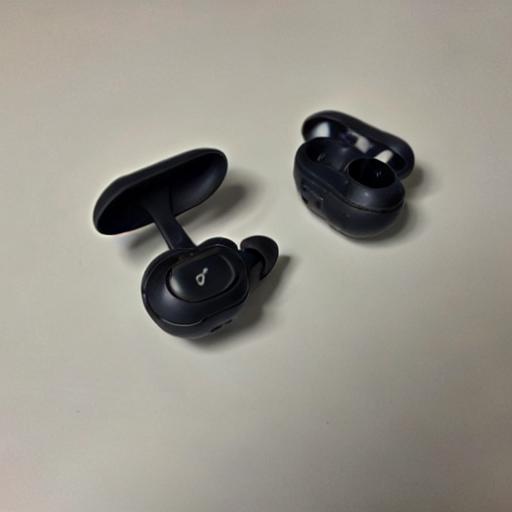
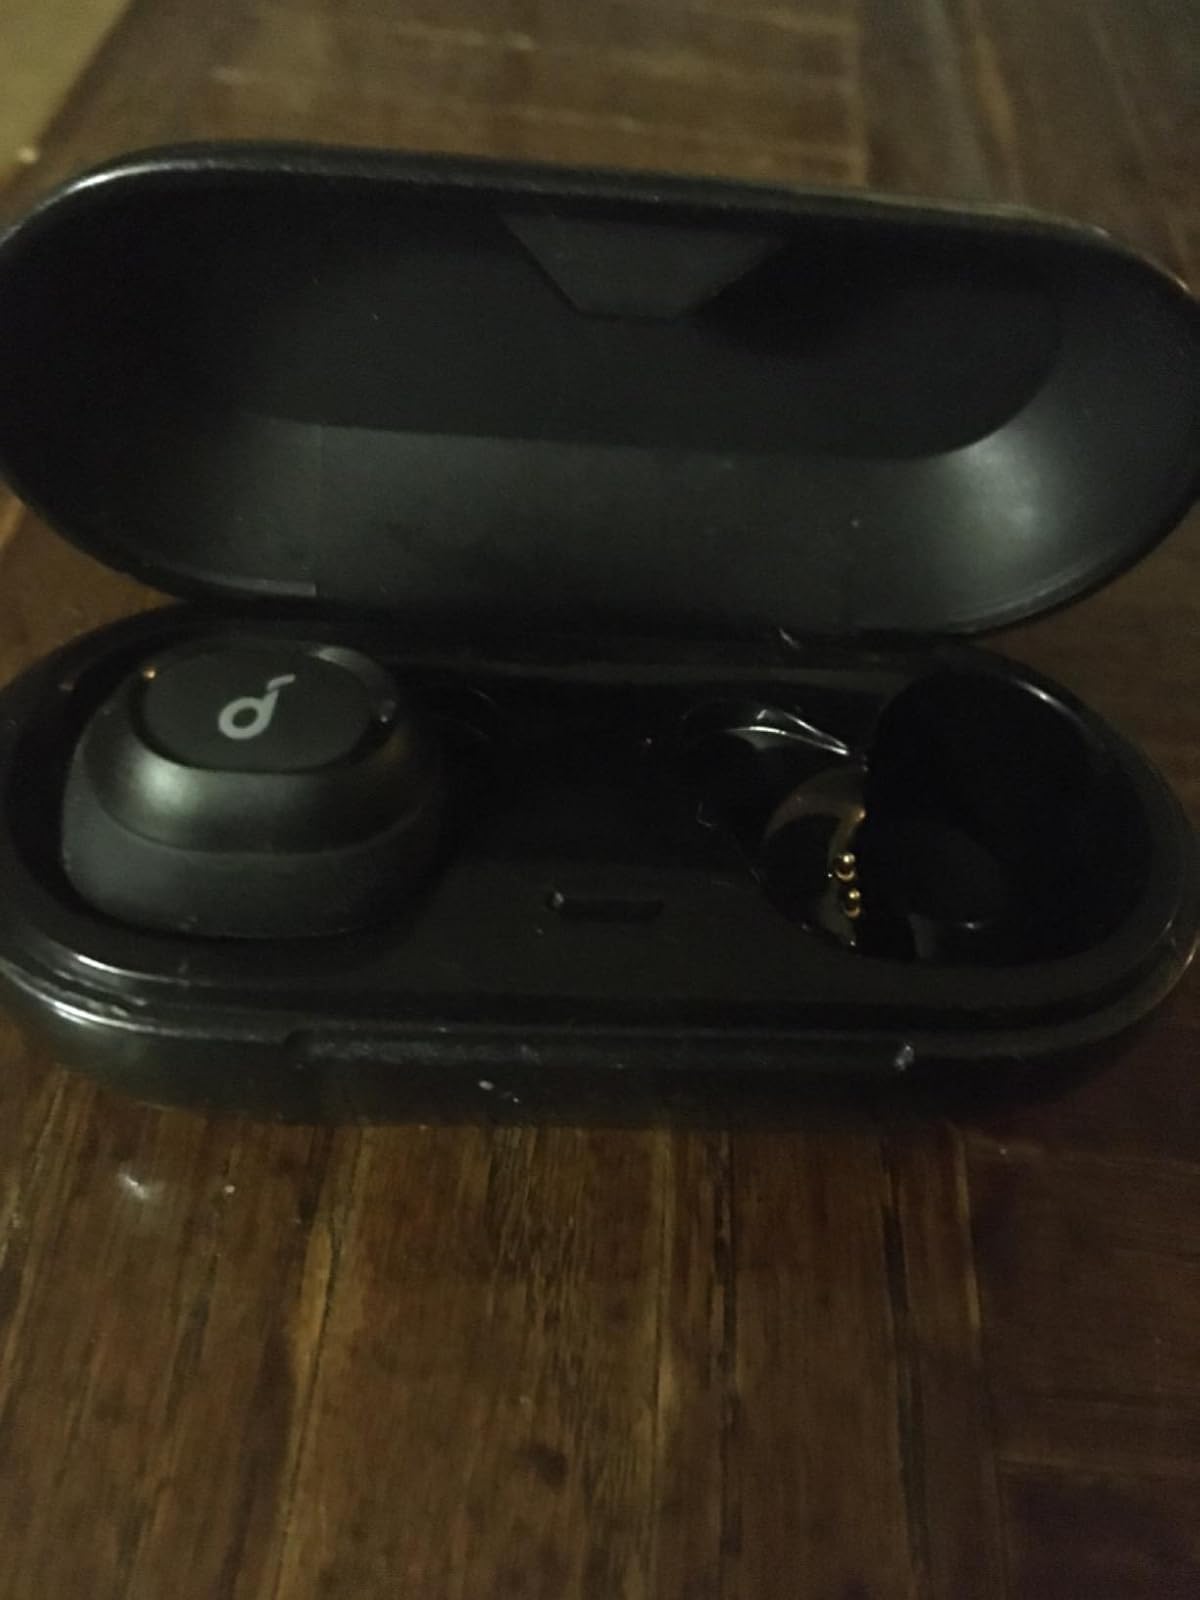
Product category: earbuds
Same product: no